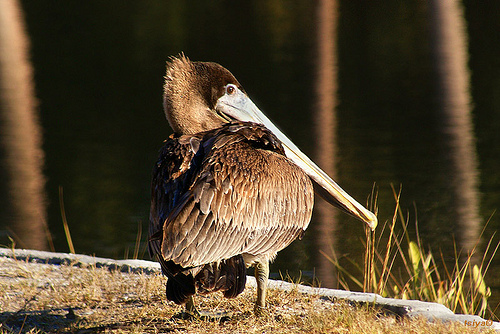
this bird is all brown, and has a very long beak.
a bird with a mass, long bill and brown covering its body.
the bird has an extremely large bill and a long head, it also has a black covert and feet.
this is a large brown bird with a long and pointy white beak.
the bird has a very long bill and brown feathers.
this is a large brown and black bird, with a long neck, and a very long and wide bill.
this is a large brownish-gray bird with a long neck and a very long, large beak that's rounded downwards at the tip
this bird is brown in color, with a very large beak.
this large brown bird has a long neck and a very long, flat bill that is snubbed at the end.
a large dark brown bird, with a very long, flat, and thick bill.
Species: Brown Pelican